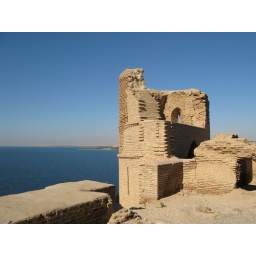
Jaaber castle, once high up on a hill overlooking the Euphrates, now an island in the middle of a dammed lake